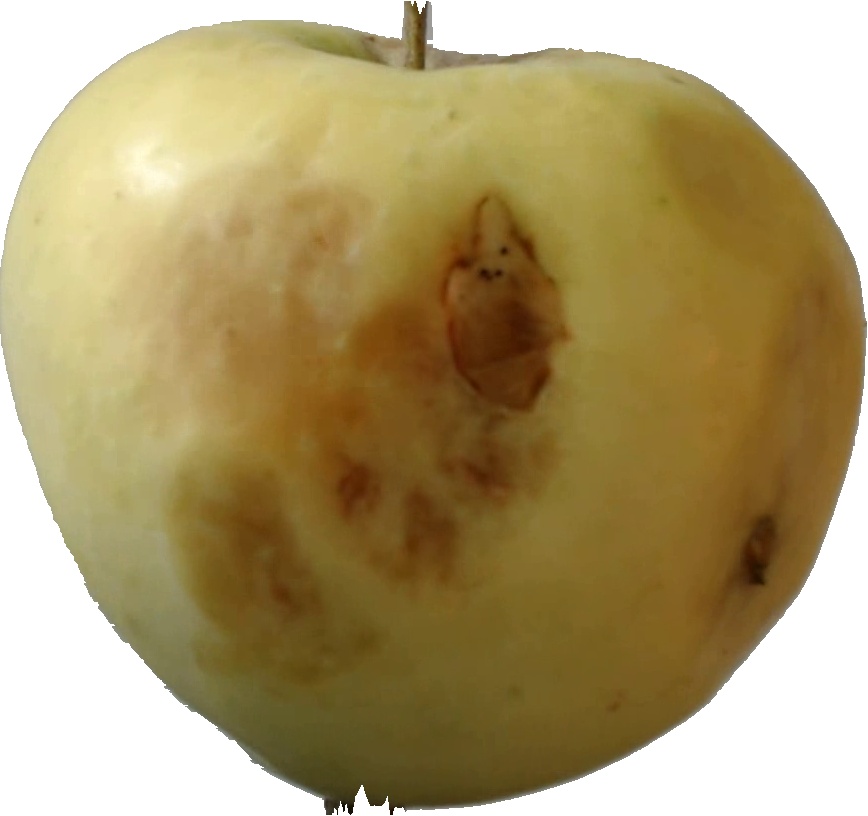
Label: apple_hit_1